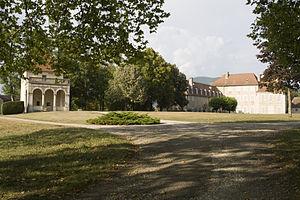
Le Château de Brangues, propriété de Paul Claudel, près de Morestel (Isère)